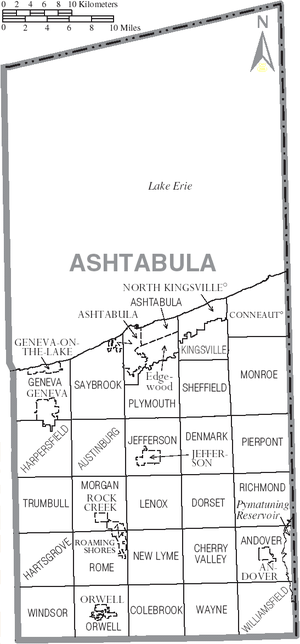
Le comté d’Ashtabula, en anglais : Ashtabula County, est un des 88 comtés de l'État de l'Ohio, aux États-Unis.